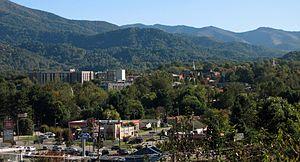
La ville de Waynesville est le siège du comté de Haywood, situé dans l’État de Caroline du Nord, aux États-Unis.